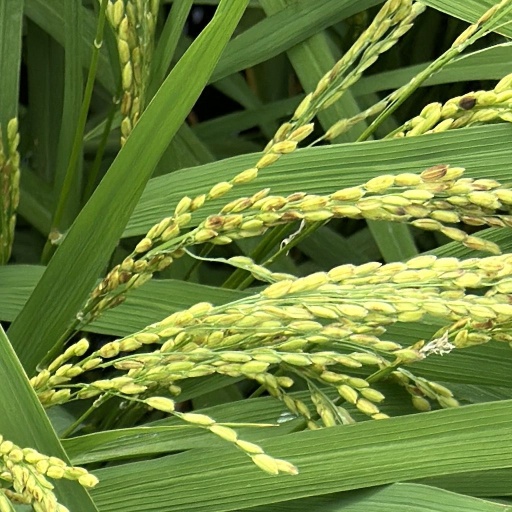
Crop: rice